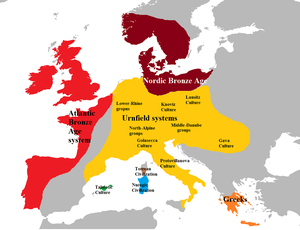
La culture protovillanovienne est une culture de l'âge du bronze tardif apparue en Italie dans la première moitié du XIIᵉ siècle av. J.-C. et qui a duré jusqu'au Xᵉ siècle. Elle dérive, comme en témoigne sa culture matérielle, de la culture des champs d'urnes d'Europe centrale.